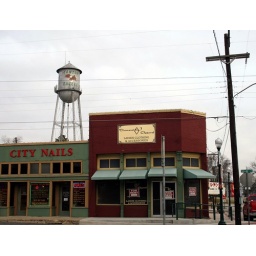
corner building and water tower in canton